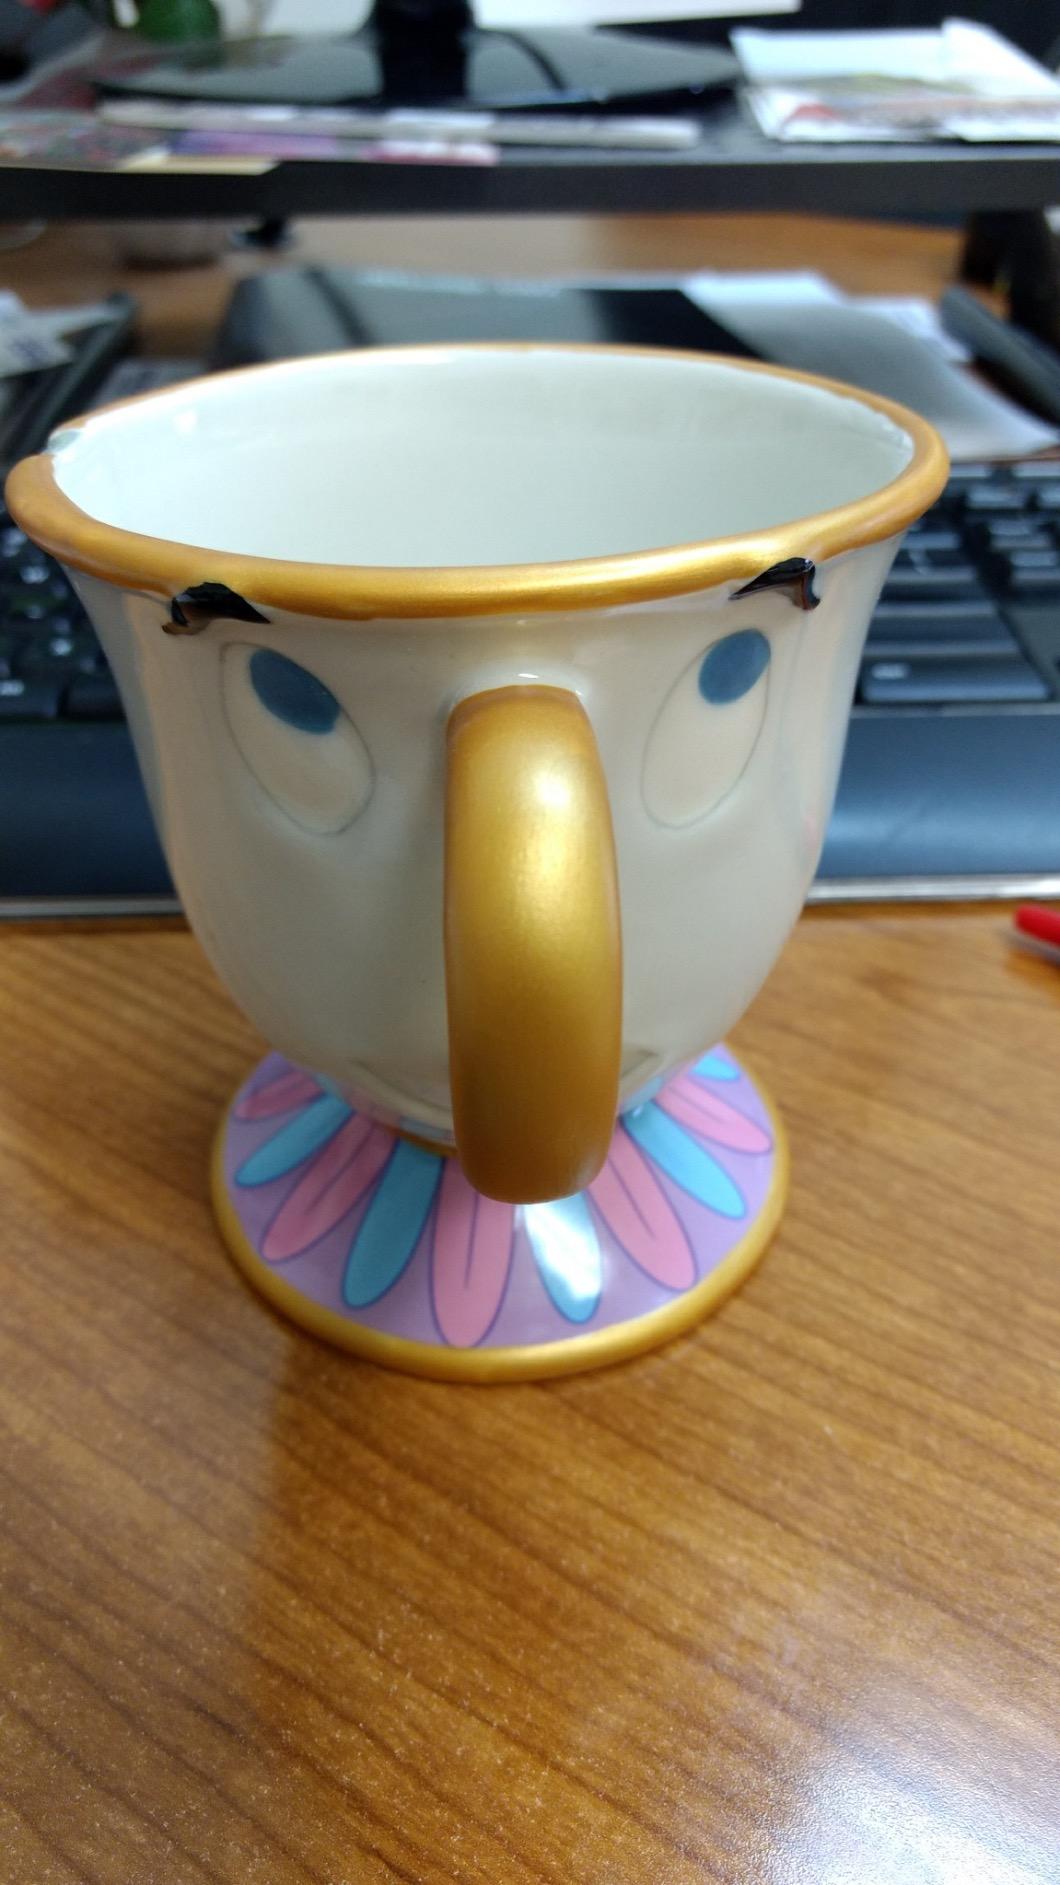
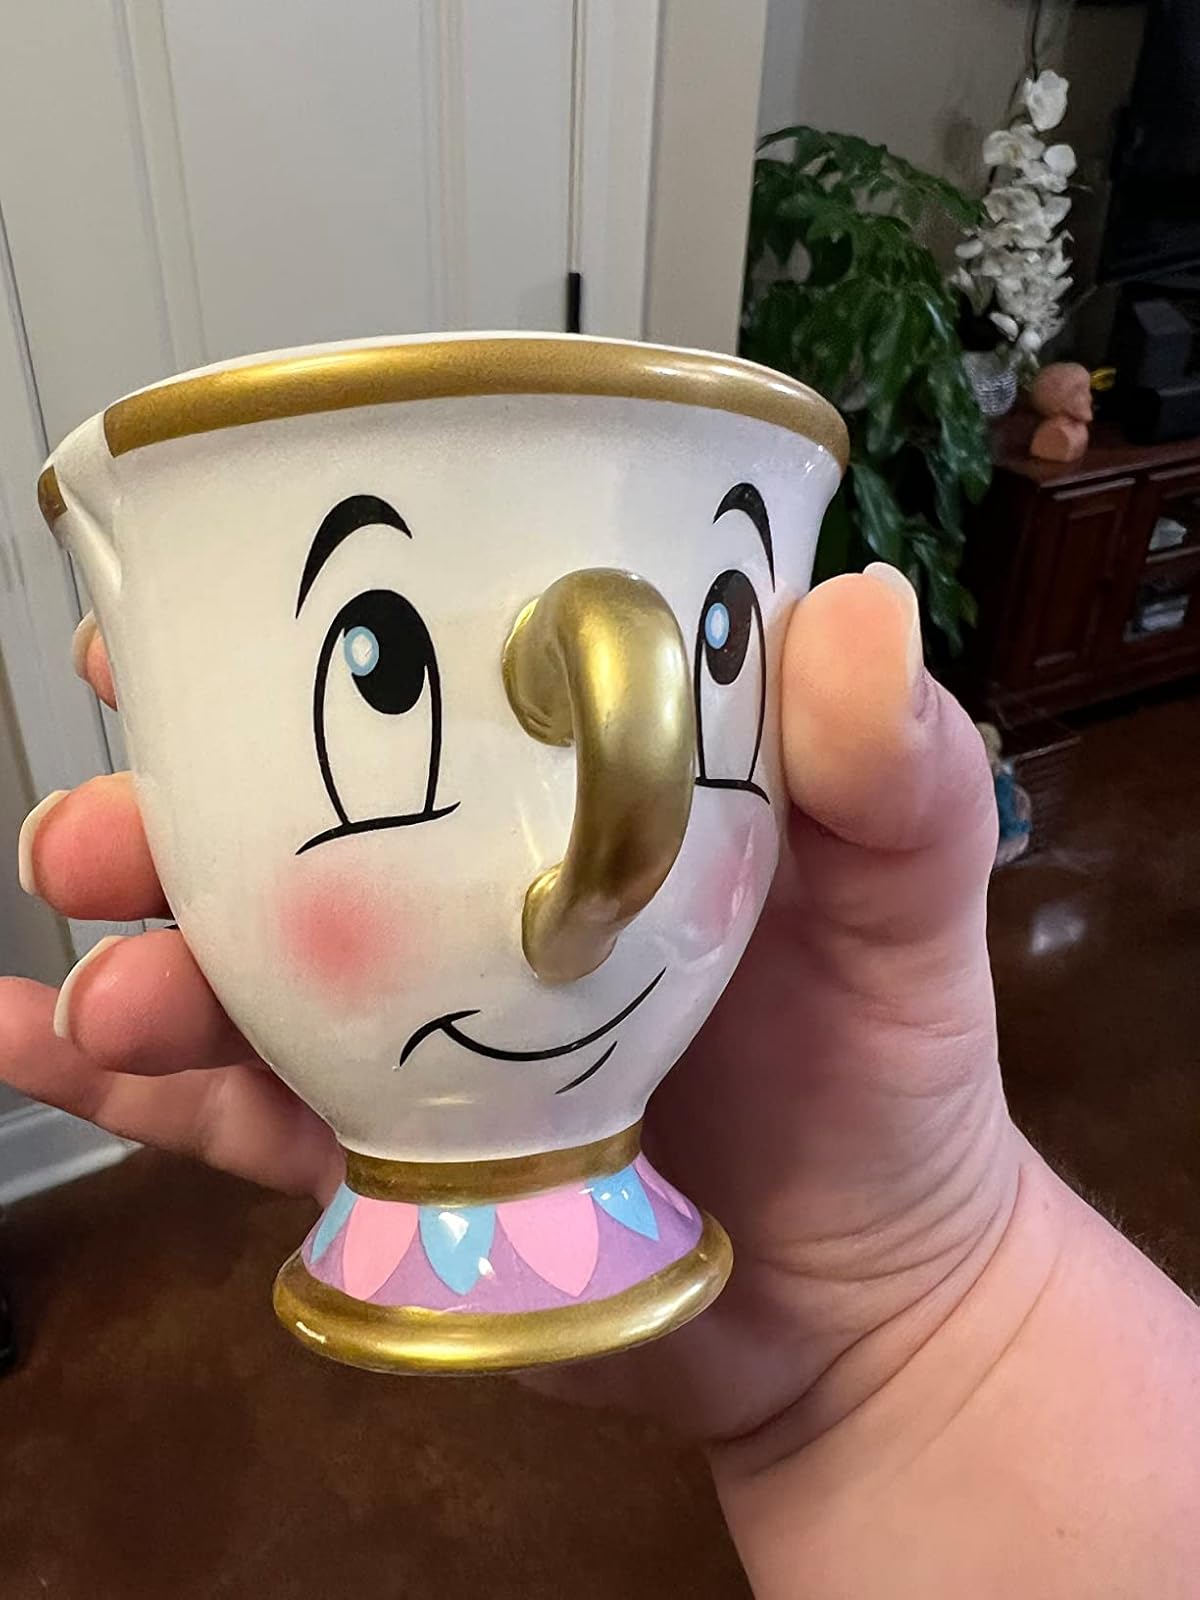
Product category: items_mug
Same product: no